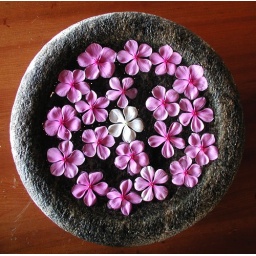
Spa flower bowl in a spa in the Maldives